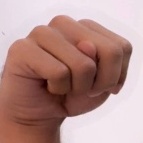
ASL sign: N